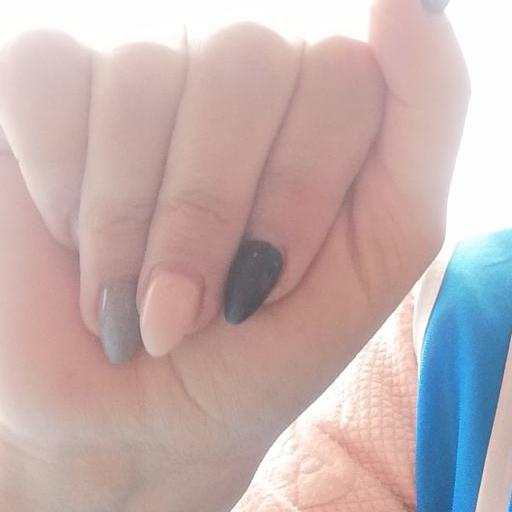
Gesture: fist